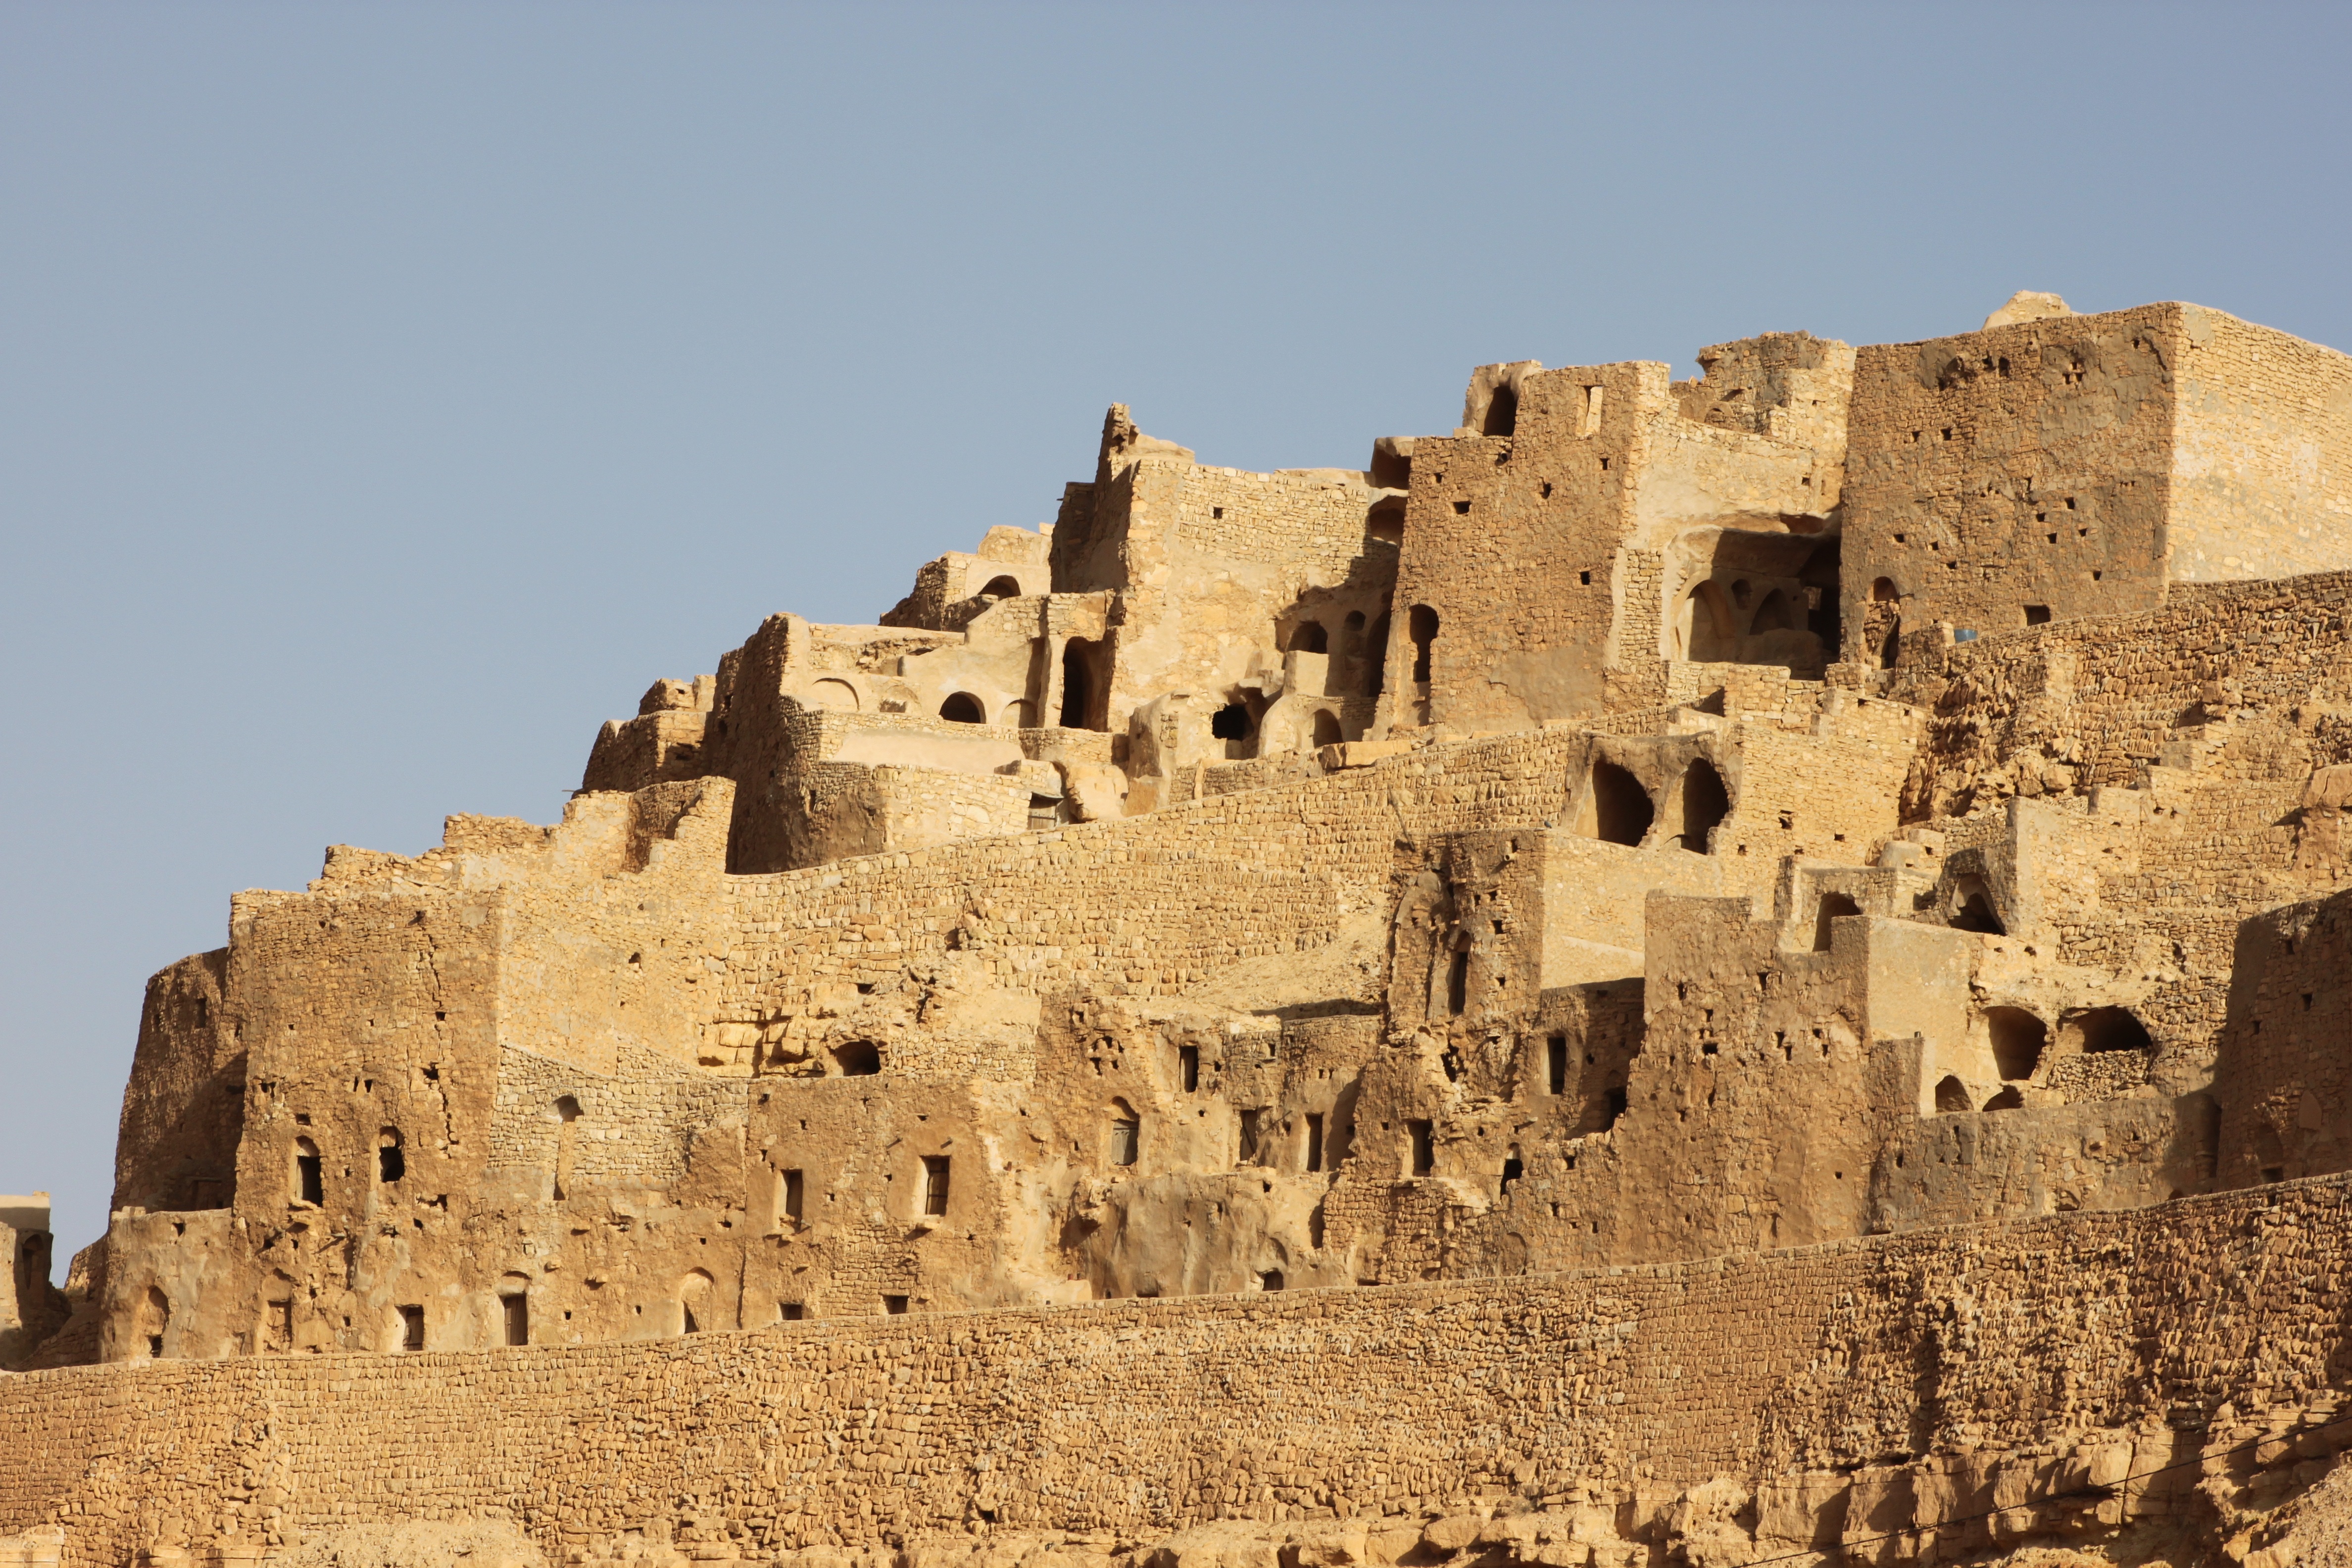
rock, house, desert, monument, formation, cave, fortification, ruin, temple, ruins, history, sahara, wadi, tunisia, archaeological site, unesco world heritage site, historic site, ancient history, egyptian temple